Pacific War

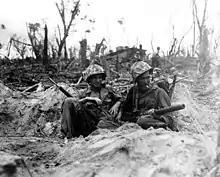
US Marines during mopping up operations on Peleliu, September 1944

In November 1943, US Marine forces sustained high casualties when they overwhelmed the 4,500-strong Japanese garrison at Tarawa Atoll. This experience drove the Allies to improve their techniques of amphibious landings, implementing changes such as thorough pre-emptive aerial bombings and shore bombardment, more careful planning regarding tides and landing schedules, and better unit coordination. Operations in the Gilbert Islands were followed in late-January and mid-February 1944 by further, but less costly, landings on the Marshall Islands.